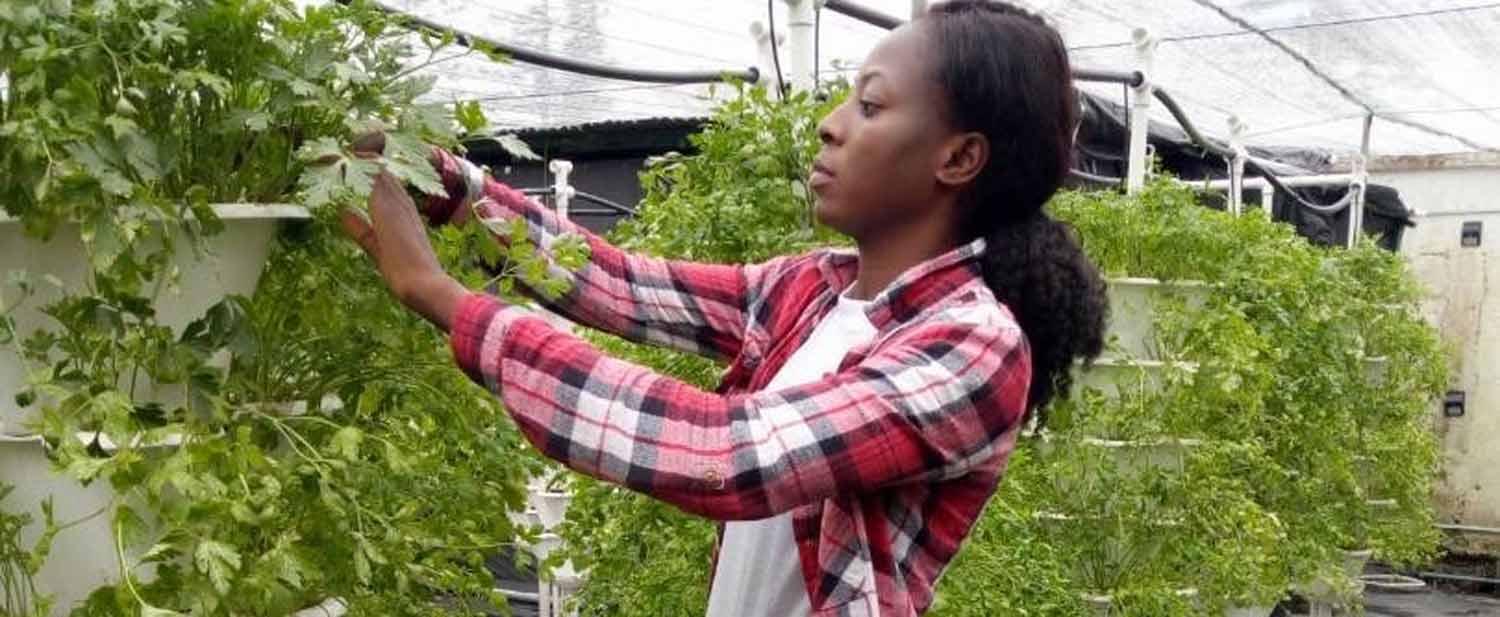
Mwanamke mchanga akiwa amevalia shati la miraba jekundu na nyeupe anachunguza kwa makini mimea ya kijani kibichi ndani ya chafu.
Mikono yake imenyooshwa kuelekea mimea, ikionyesha umakini wake katika kutumikia mimea.